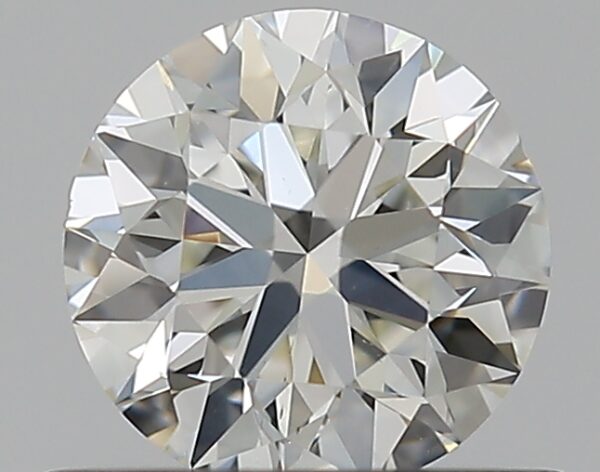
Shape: round
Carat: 0.5
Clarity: VS2
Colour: I
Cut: EX
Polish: EX
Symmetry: EX
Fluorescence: N
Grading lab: GIA
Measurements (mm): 5.03 x 5.07 x 3.16